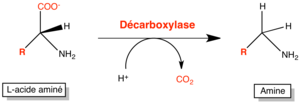
Décarboxylases réaction générale
Les décarboxylases sont des groupes d'enzymes réalisant la décarboxylation d'acides aminés, d'α-cétaocides ou de β-cétoacides, c'est-à-dire qui catalysent une transformation chimique de ces acides aboutissant à la perte d'un groupe carboxyle.